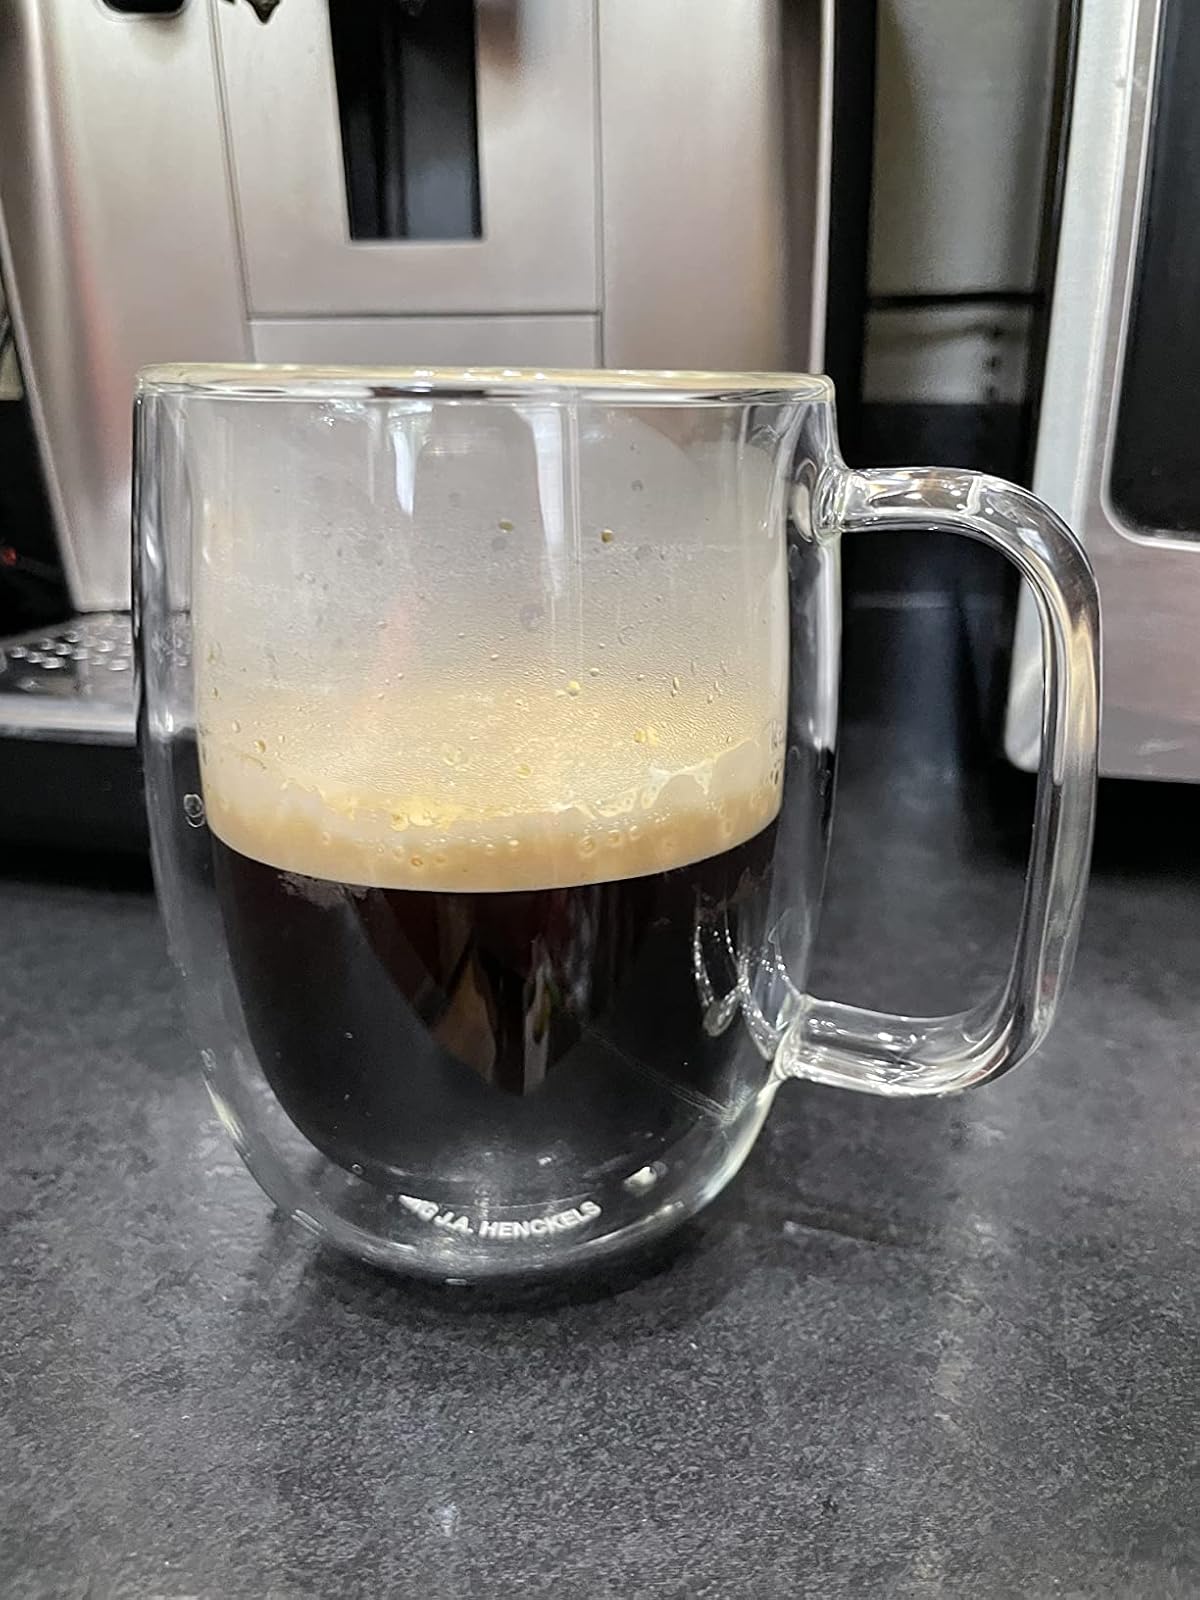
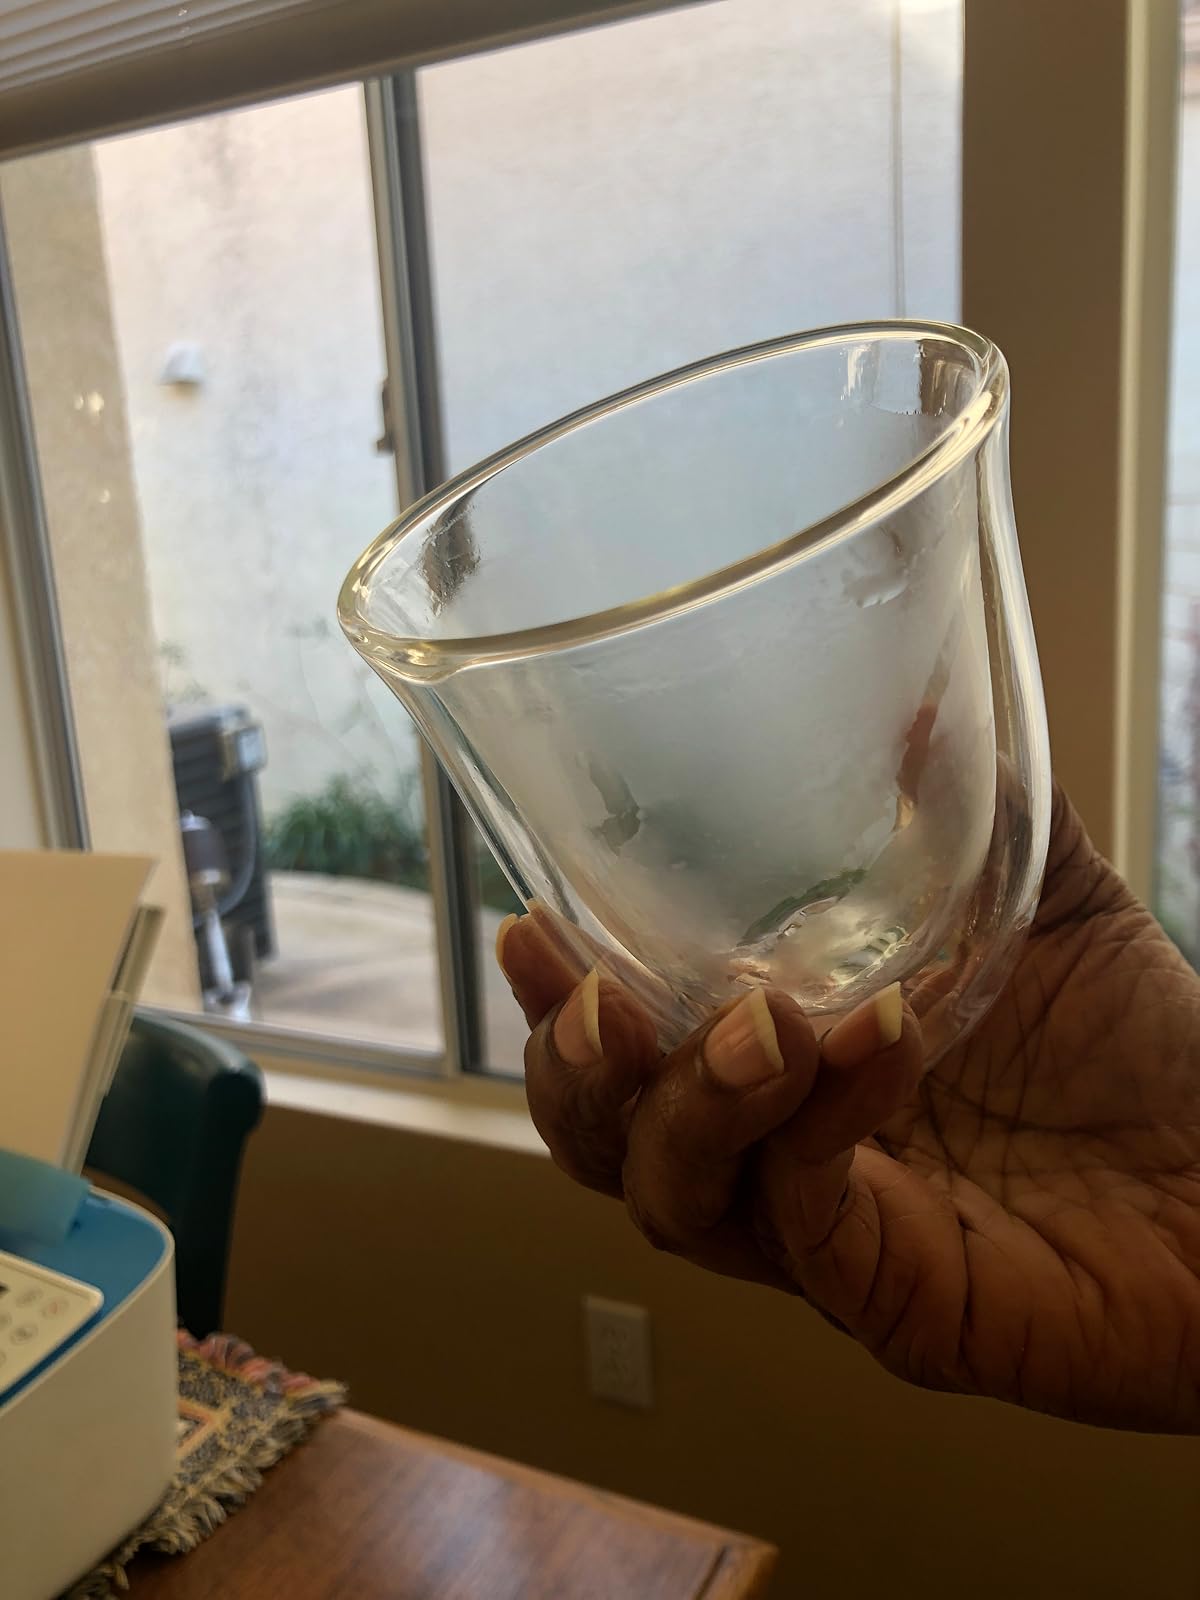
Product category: items_mug
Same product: no